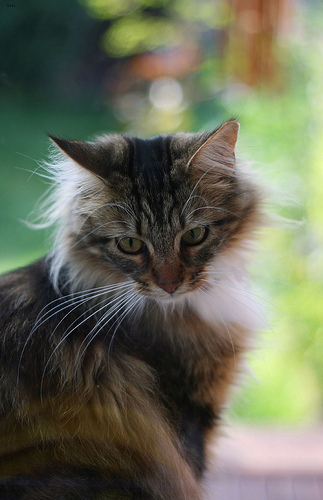
Animal: cat
Breed: maine_coon